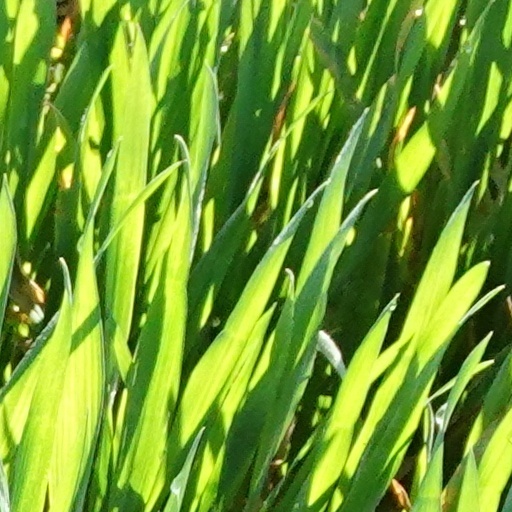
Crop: wheat